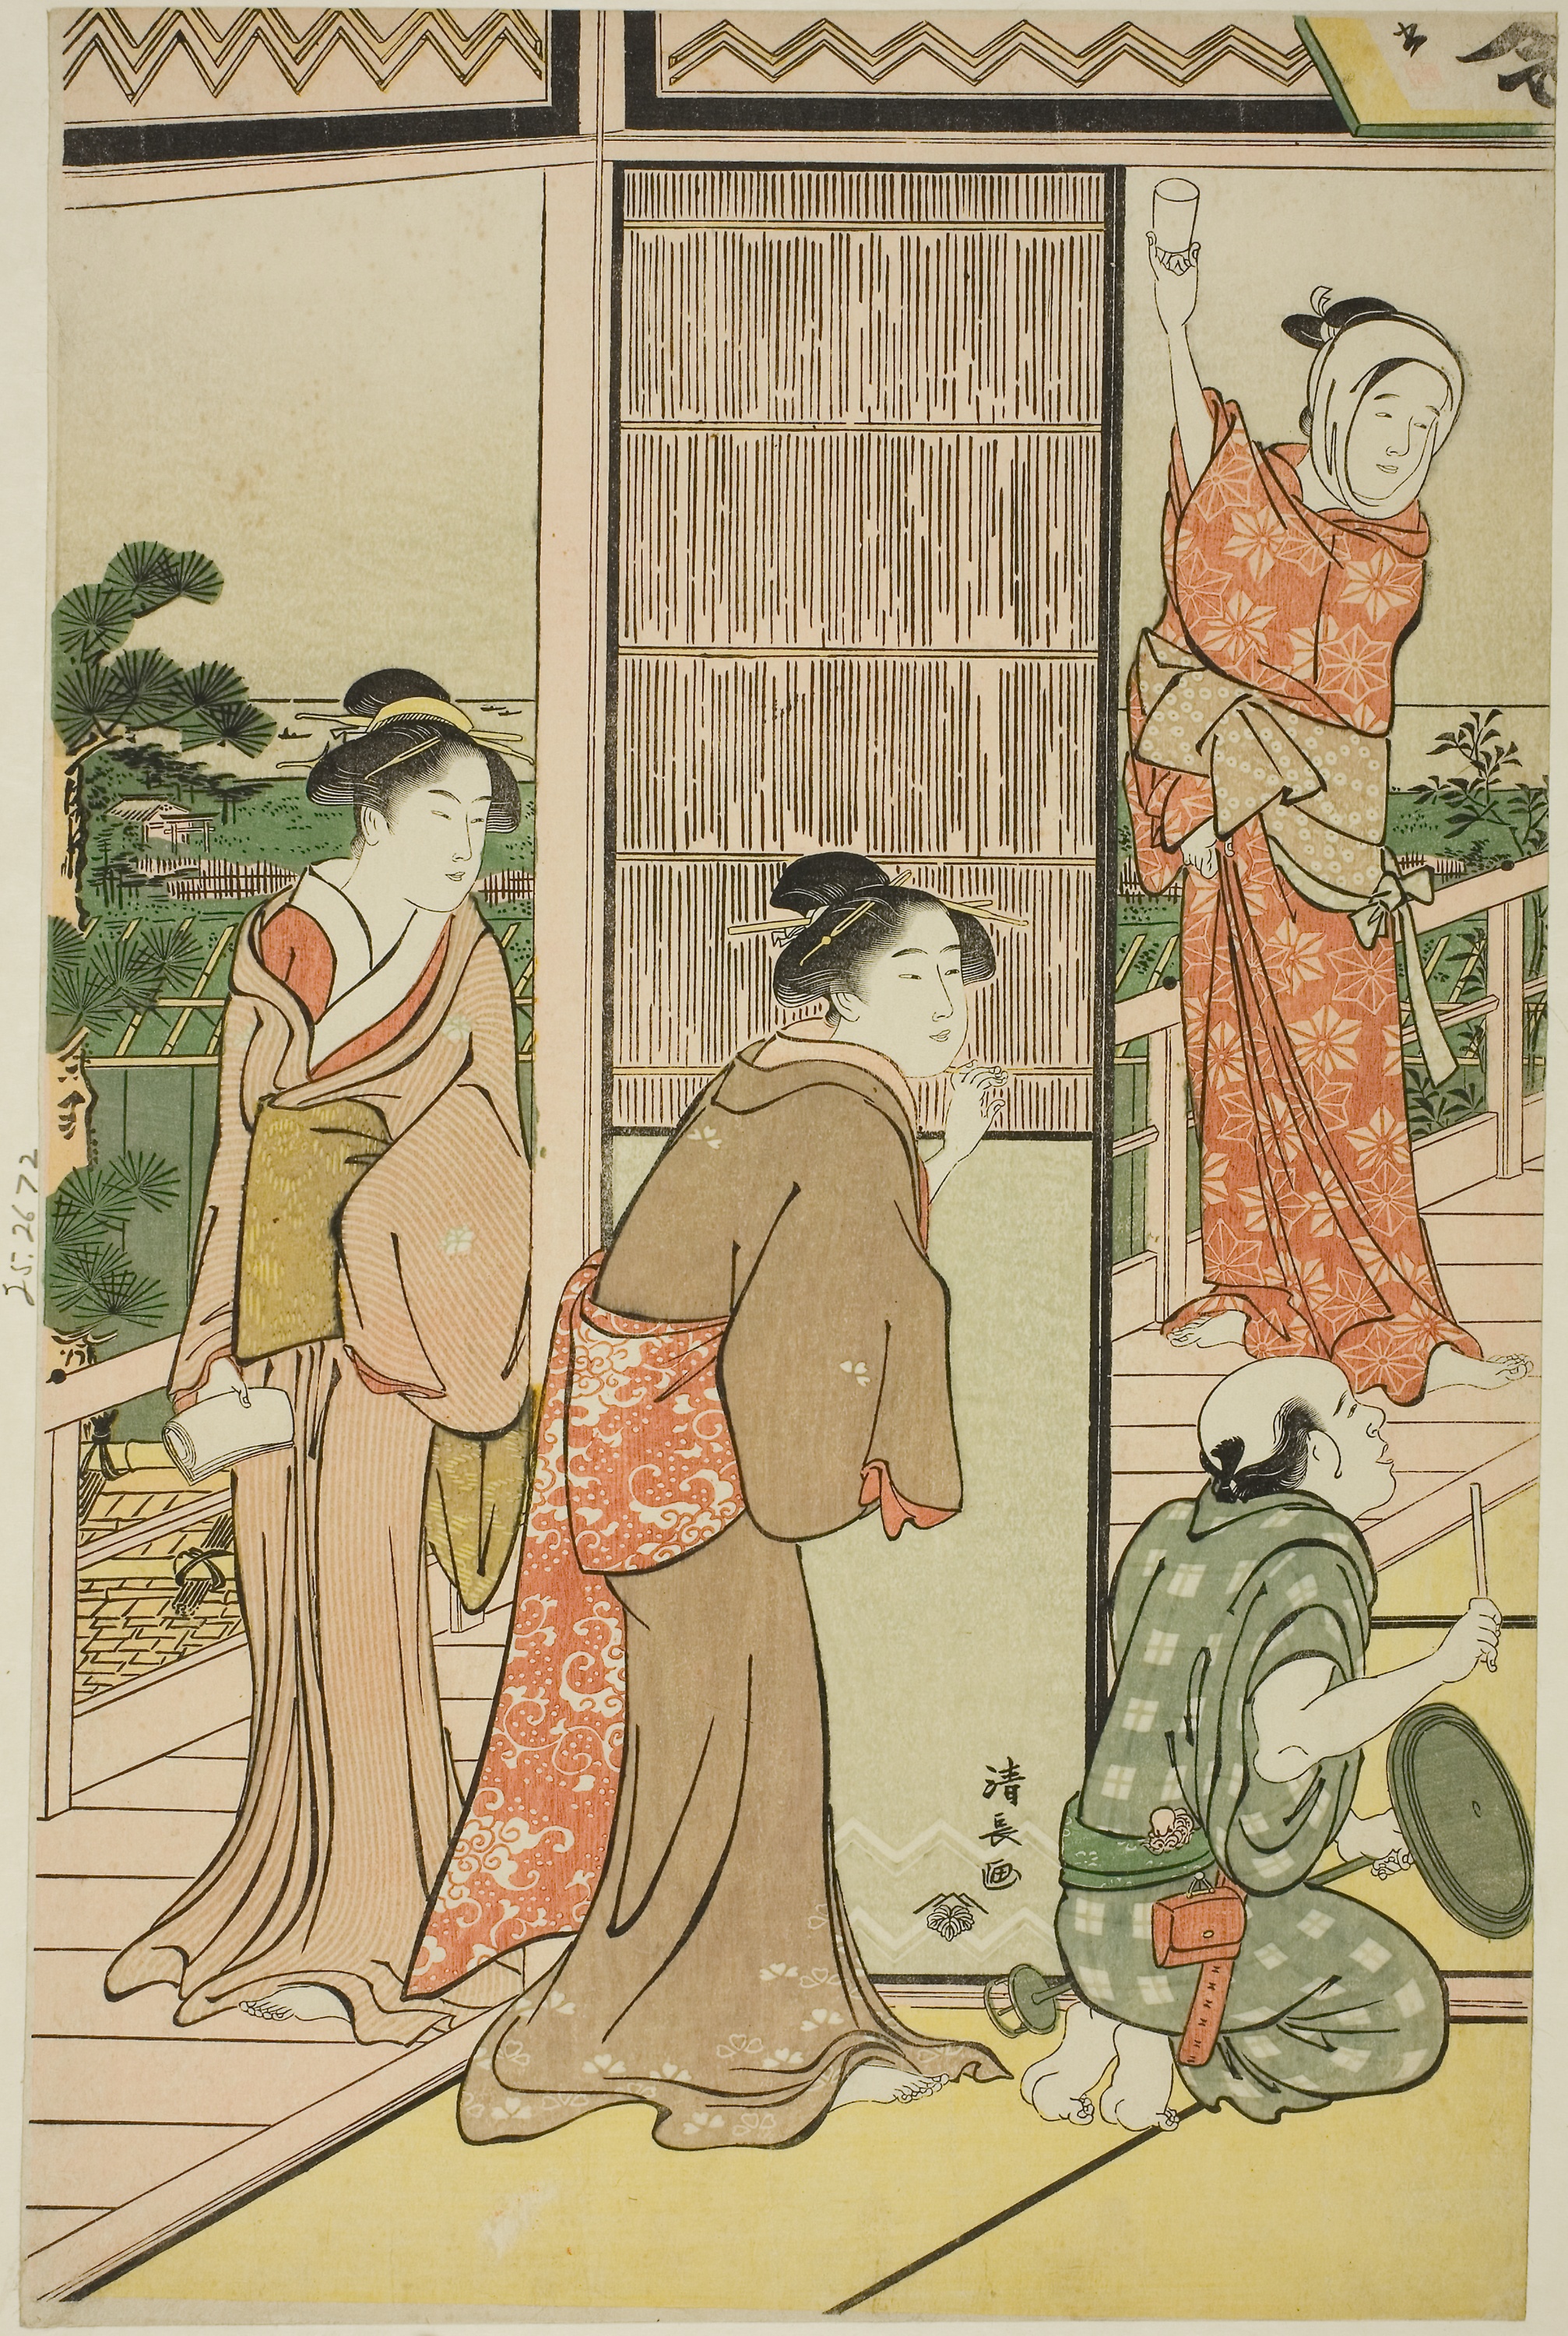
cartoon, illustration, art, fashion, vintage clothing, pattern, costume design, painting